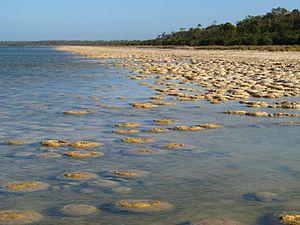
Stromatolithes sur le littoral de l'Ouest de l'Australie, dans le parc national de Yalgorup (on en trouve aussi dans la réserve naturelle marine de Hamelin Pool (Shark Bay, Australie) et dans le ""Lake Thetis"" (Ouest de l'Australie).. Les stromatolithes sont des roche calcaire et structures marines biogéniques, qui existaient déjà il y a plus de 3 milliards d'années, et dont quelques exemplaires vivent encore sur la planète, dont en Australie."